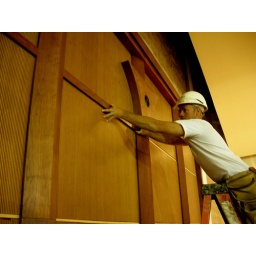
ONU 8444 07 01 2010 Carpenter puts finishing trim beside wall lamp location 01